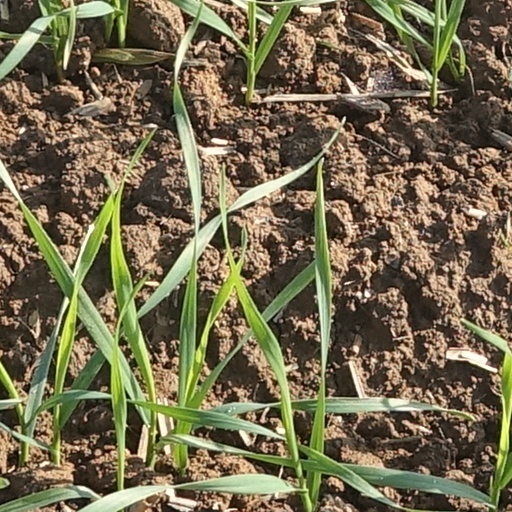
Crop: wheat